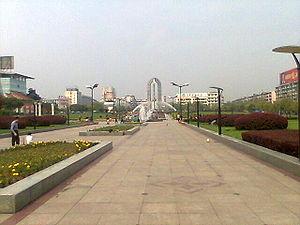
Le district de Wujiagang est une subdivision administrative de la province du Hubei en Chine. Il est placé sous la juridiction de la ville-préfecture de Yichang.